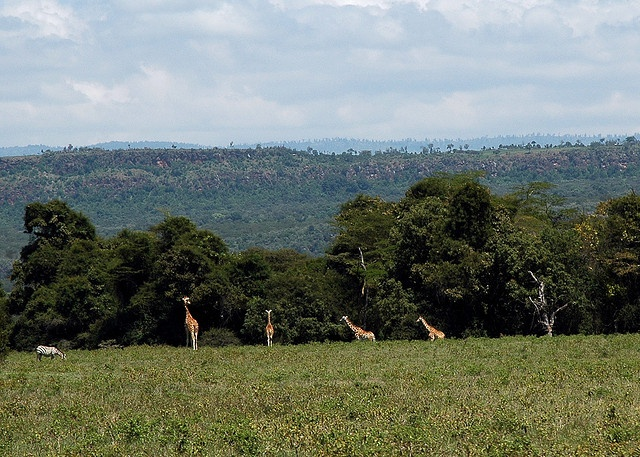
A grass and tree lined field with several giraffes and wildlife standing and sitting.
A group of giraffes grazing in an open field.
The giraffes are standing together by the wooded area.
A couple of giraffes are standing way off in a field
The four giraffes are heading toward the source of water.